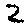
Label: 2